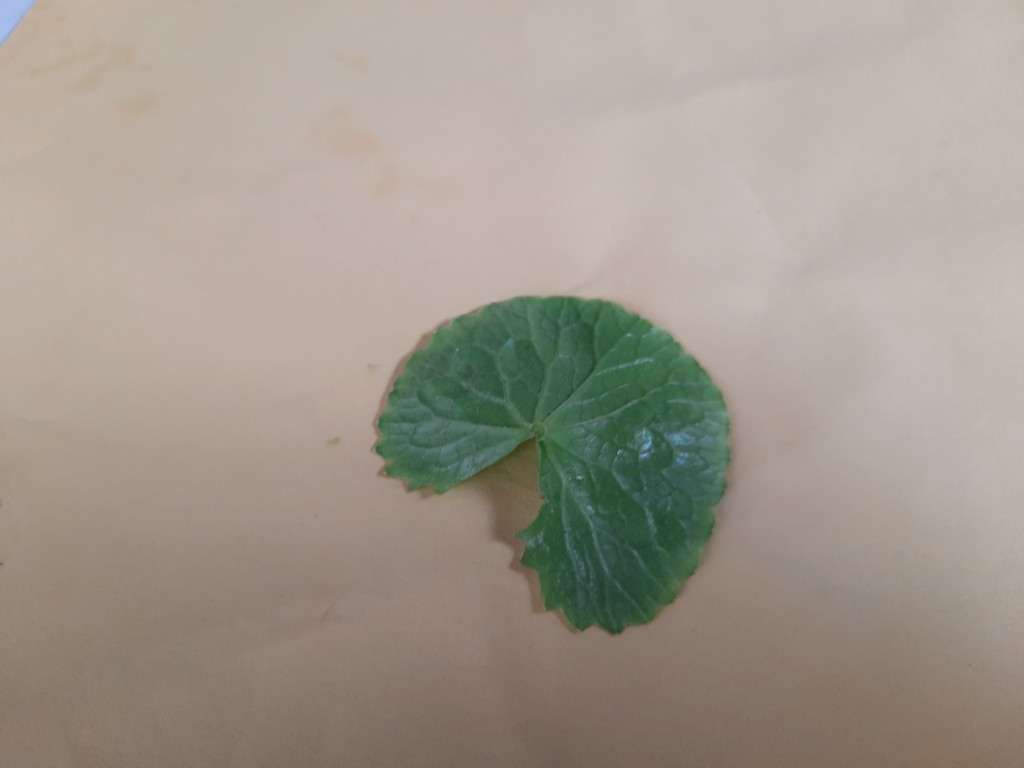
Label: Healthy